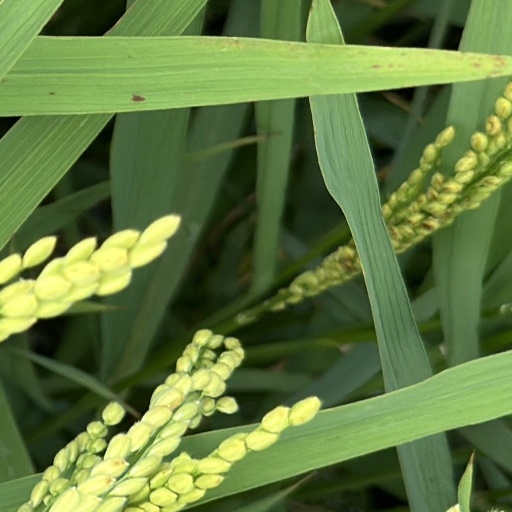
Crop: rice